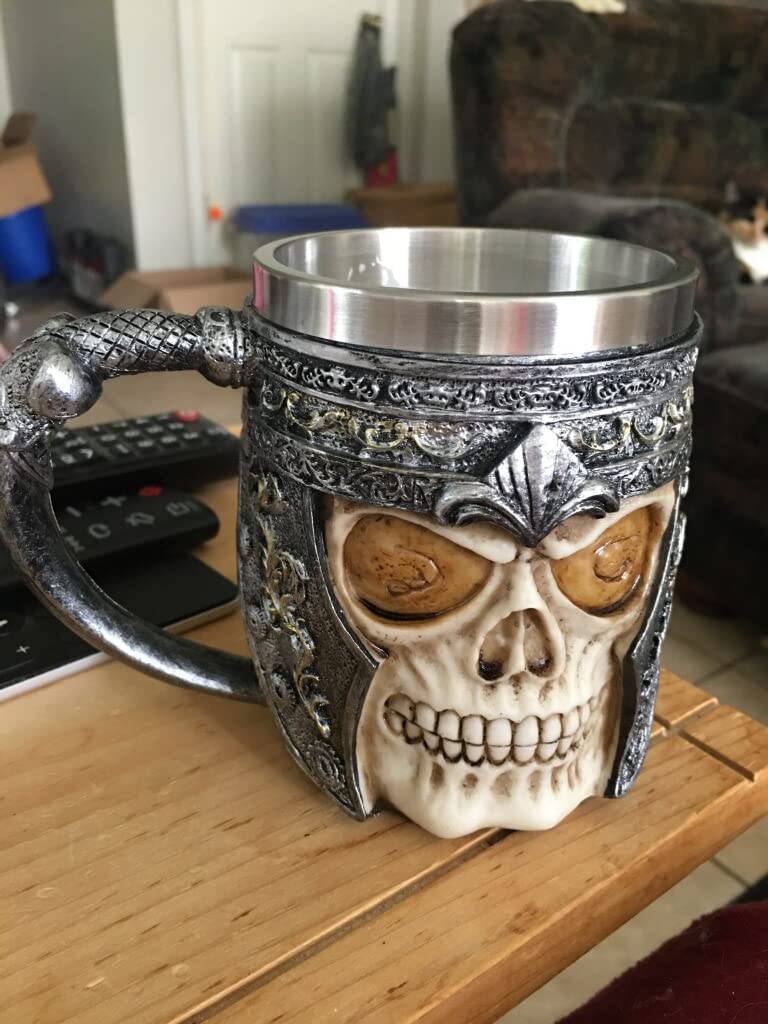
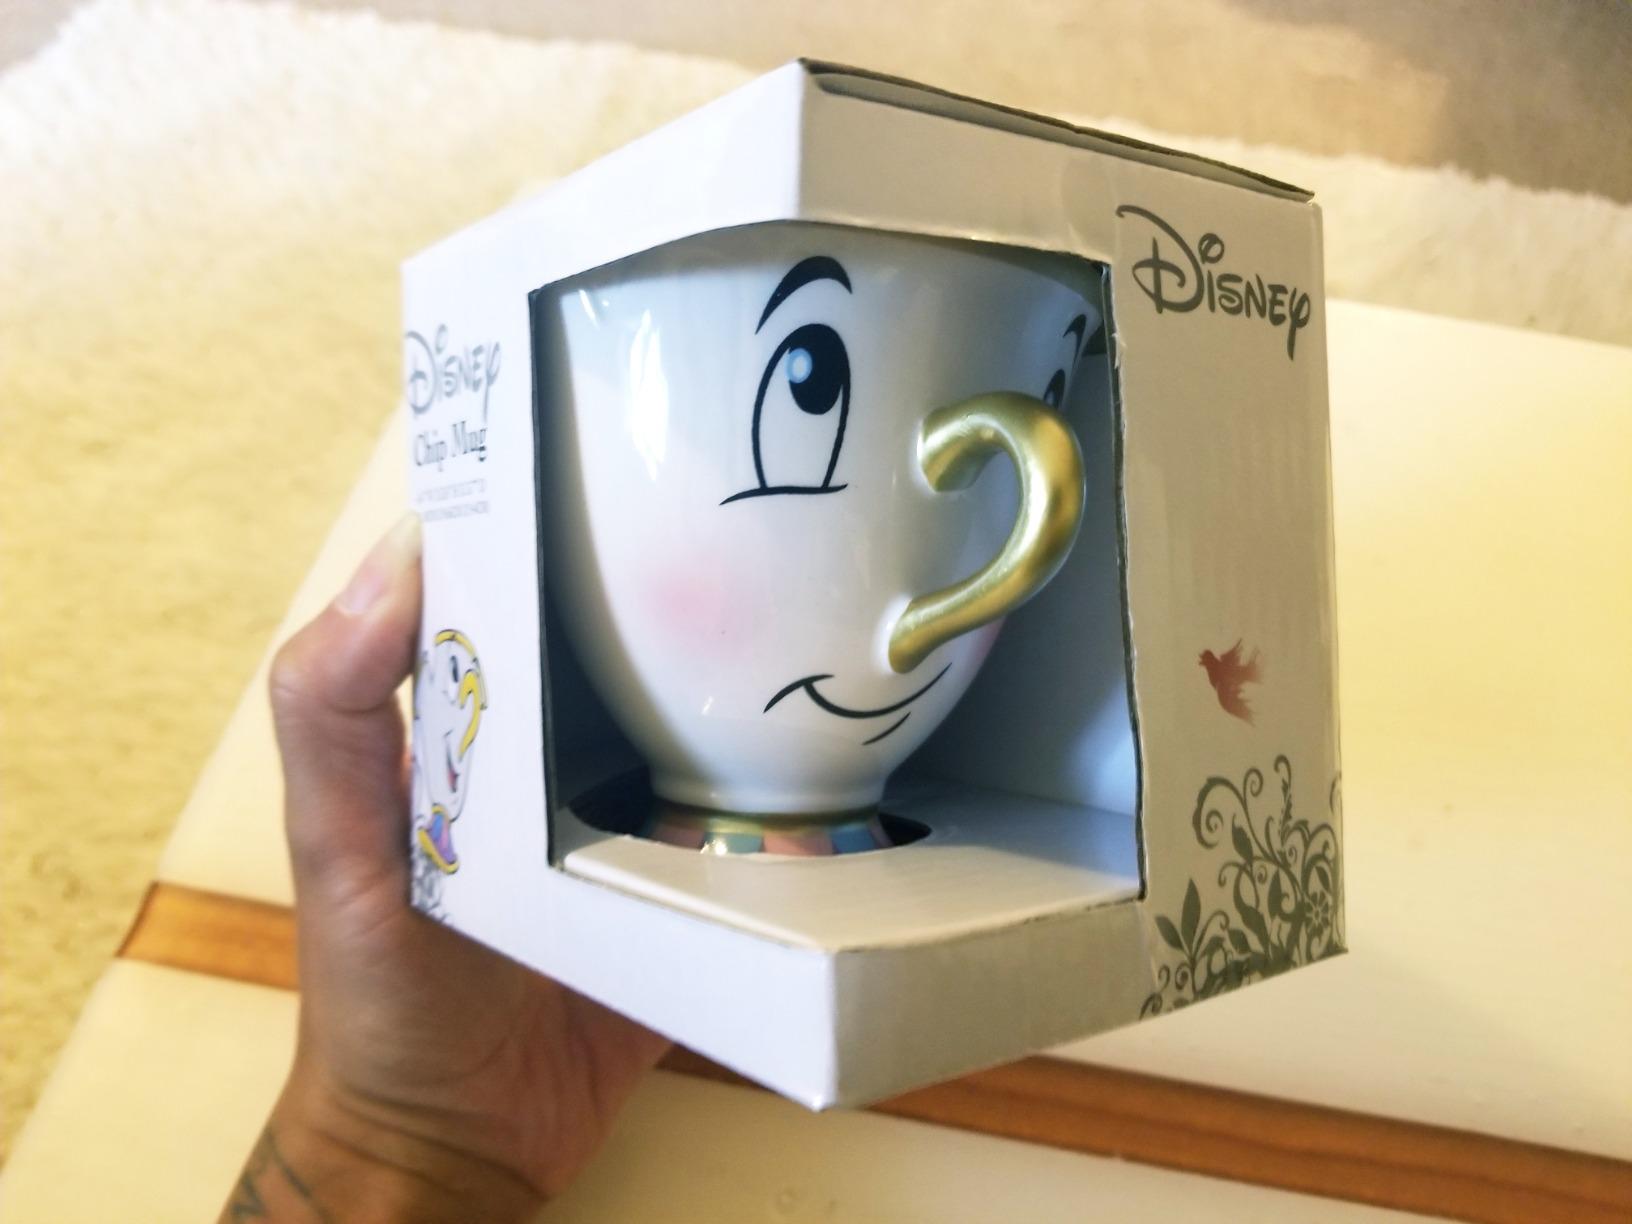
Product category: items_mug
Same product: no